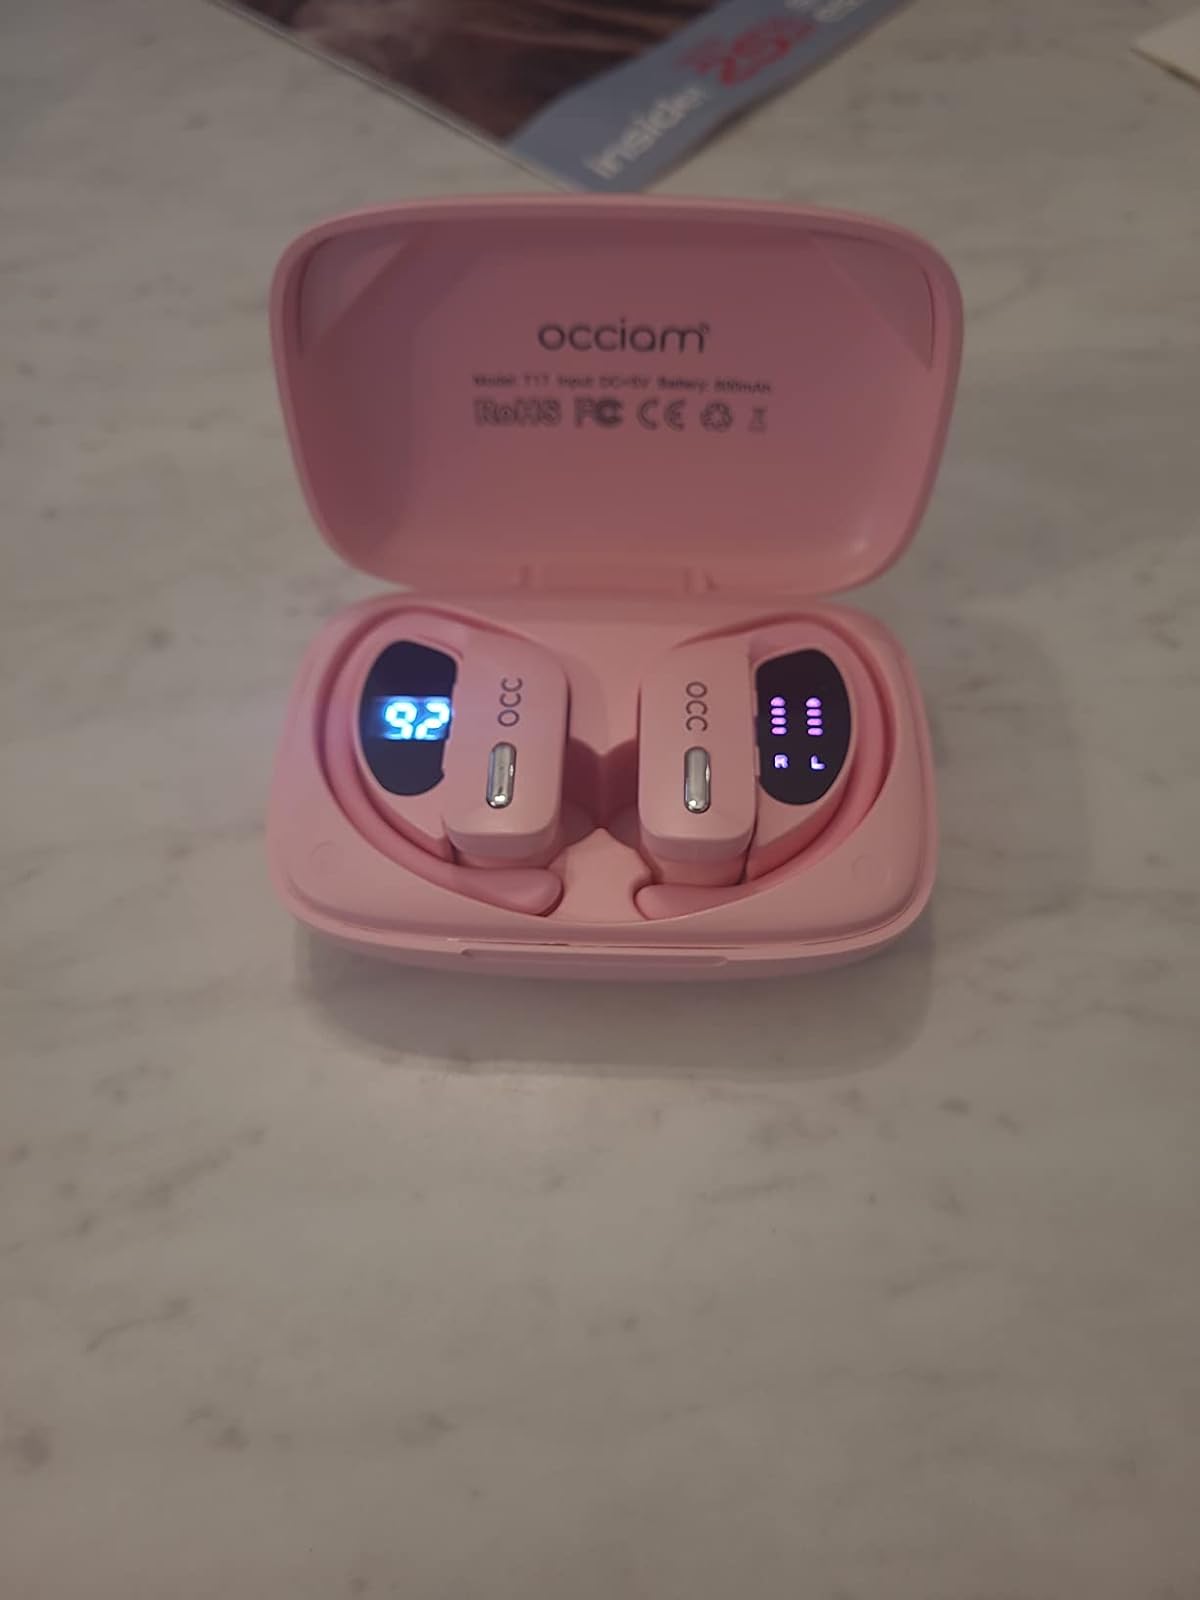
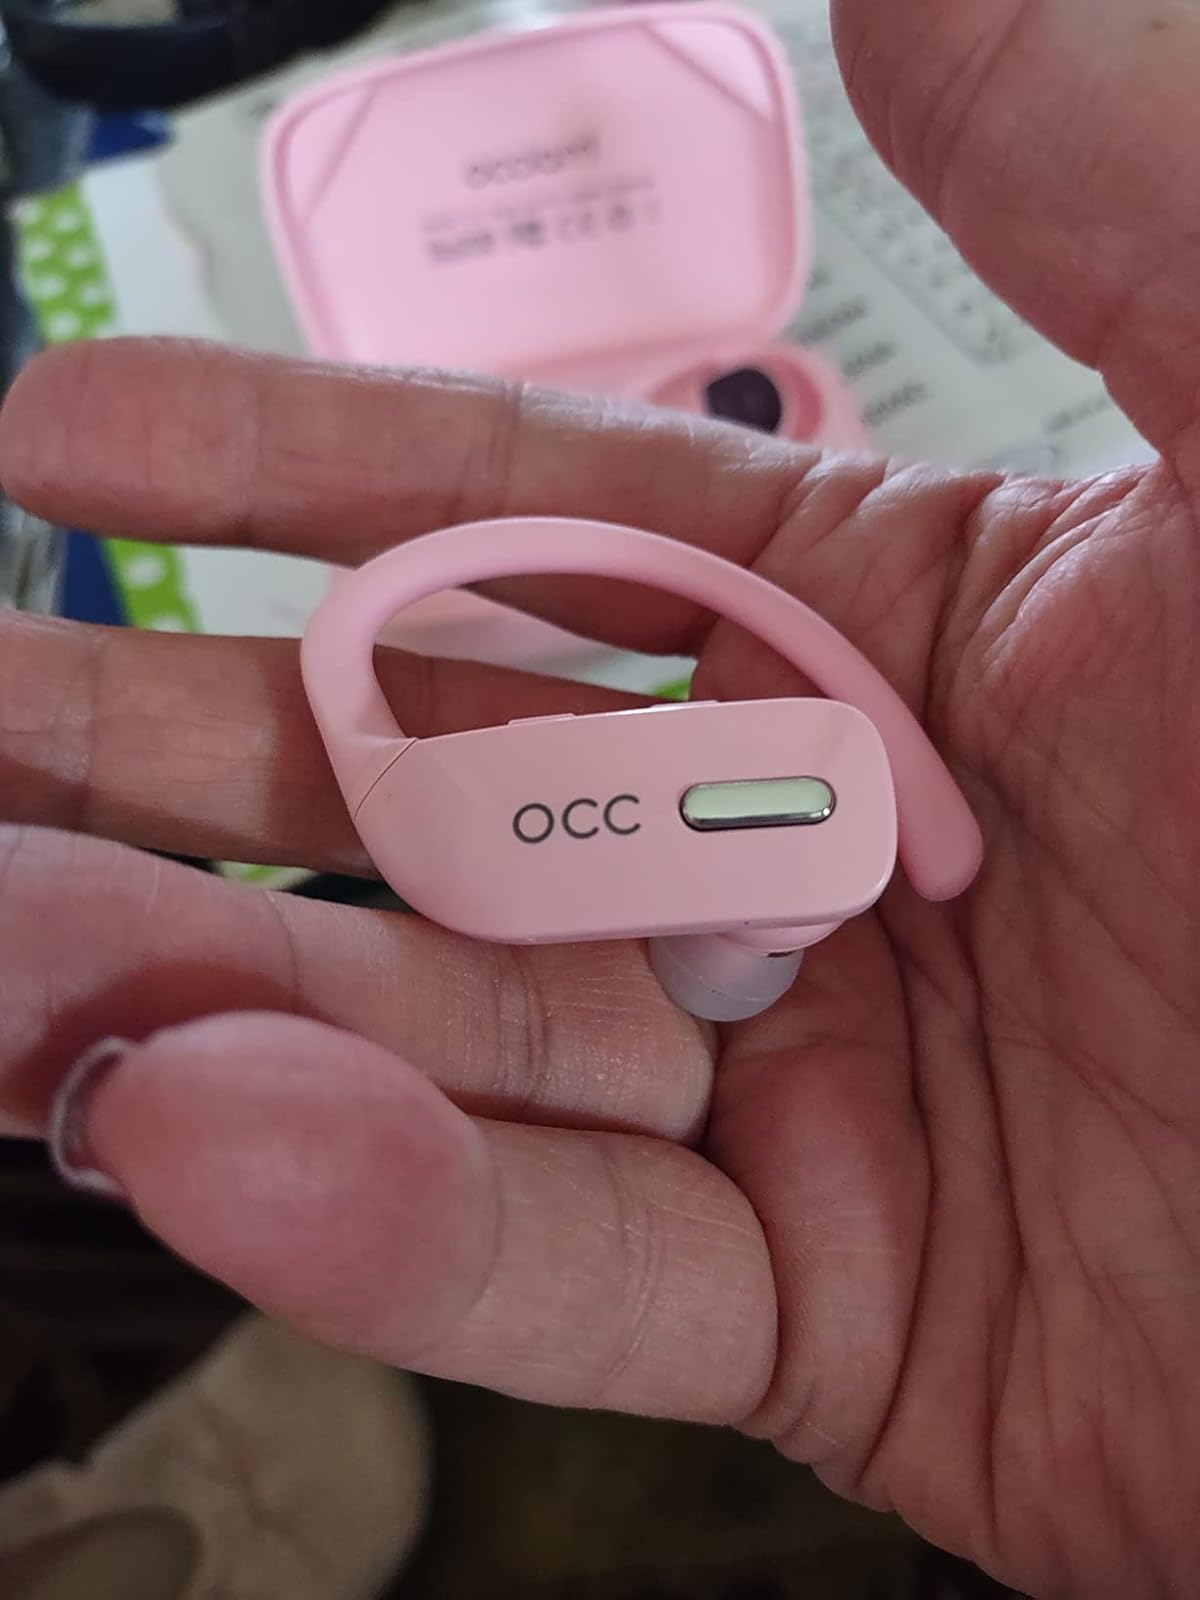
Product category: earbuds
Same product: yes